Palaelodus

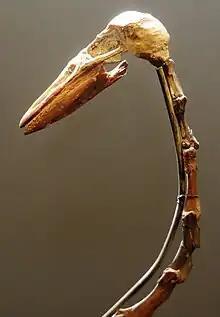
Skull and neck of "P. ambiguus"

The neurocranium of "Palaelodus" shares several ancestral traits with the skulls of modern grebes of the order Podicipediformes. Among its autapomorphic traits is the position and development of the fossae glandulae nasales, two depressions for the nasal glands situated between the orbits of the animal. This trait helps differentiate the skull of "Palaelodus" from the skulls of any other known birds. The temporal fossae form somewhat of an intermediary between grebes and flamingos, more pronounced than in the later but not as deep as in the former. The premaxilla superficially resembles that of cranes, making the bill of "Palaelodus" appear straight and highly distinct from the curved bills of modern flamingos.